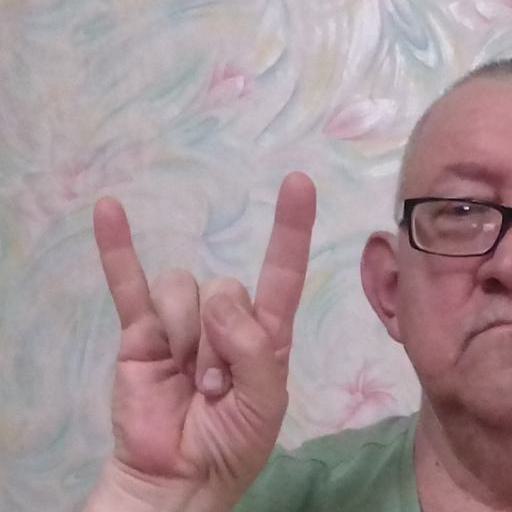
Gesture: rock